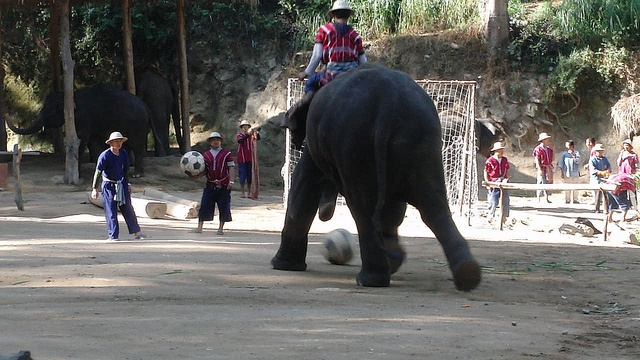
A man riding atop an elephant while the elephant plays with a soccer ball.
A man riding and Elephant playing a game of soccer.
A person riding an elephant kicking soccer balls.
Men with hard hats are playing ball with an elephant.
A few men and an elephant playing soccer.